Stone Cold Steve Austin

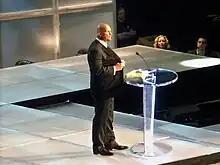
...and a WWE Hall of Fame inductee (class of 2009).

Austin appeared at WrestleMania XXX on April 6, 2014, with Hulk Hogan and The Rock in the opening segment. Austin made an appearance on the October 19, 2015, episode of "Raw", introducing The Undertaker and promoting the WrestleMania 32 event. Austin again appeared on "Raw" the following week, where he promoted the "WWE 2K16" video game in a backstage segment. At WrestleMania 32 on April 3, 2016, Austin (alongside Mick Foley and Shawn Michaels) confronted The League of Nations, with Austin delivering "Stone Cold Stunners" to Rusev and King Barrett. While Austin was celebrating with Michaels and Foley, The New Day tried to convince Austin to dance with them in celebration. While Austin reluctantly danced along at first, he soon hit Xavier Woods with a "Stone Cold Stunner".